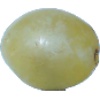
Label: Grape White 1